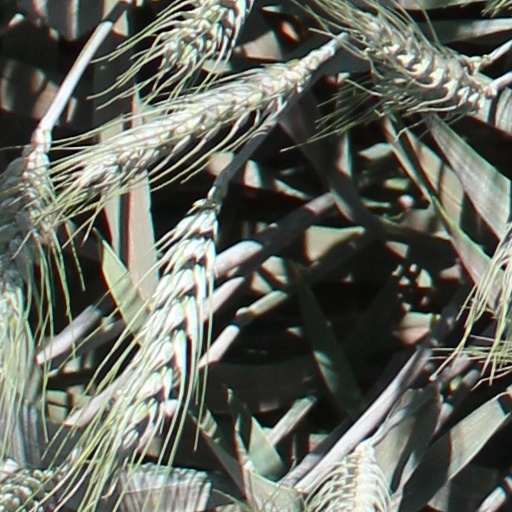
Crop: wheat